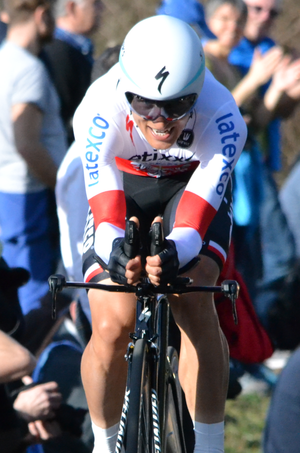
Paris-Nice 2015